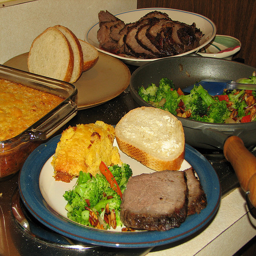
Plates and pans of food on top of a stove.
A plate of toast, meat, and vegetables and other foods.
A table that is filled with plates of food.
A plate full of meat, vegetables, and bread on a countertop.
a plate with some roast beef salad and piece of bread and one other item